C.D. Primeiro de Agosto

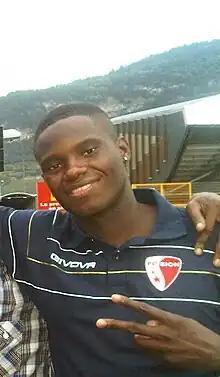
Guilherme Afonso signed with 1º de Agosto in 2013

On 4 April 1981, before a capacity crowd of 70,000 in Kaduna, Primeiro de Agosto played against then CAN title holders The Green Eagles. In that match that ended in a scoreless draw, D'Agosto put up such a superb performance that the Nigerian supporters and media mistook the club for the Angola national team.